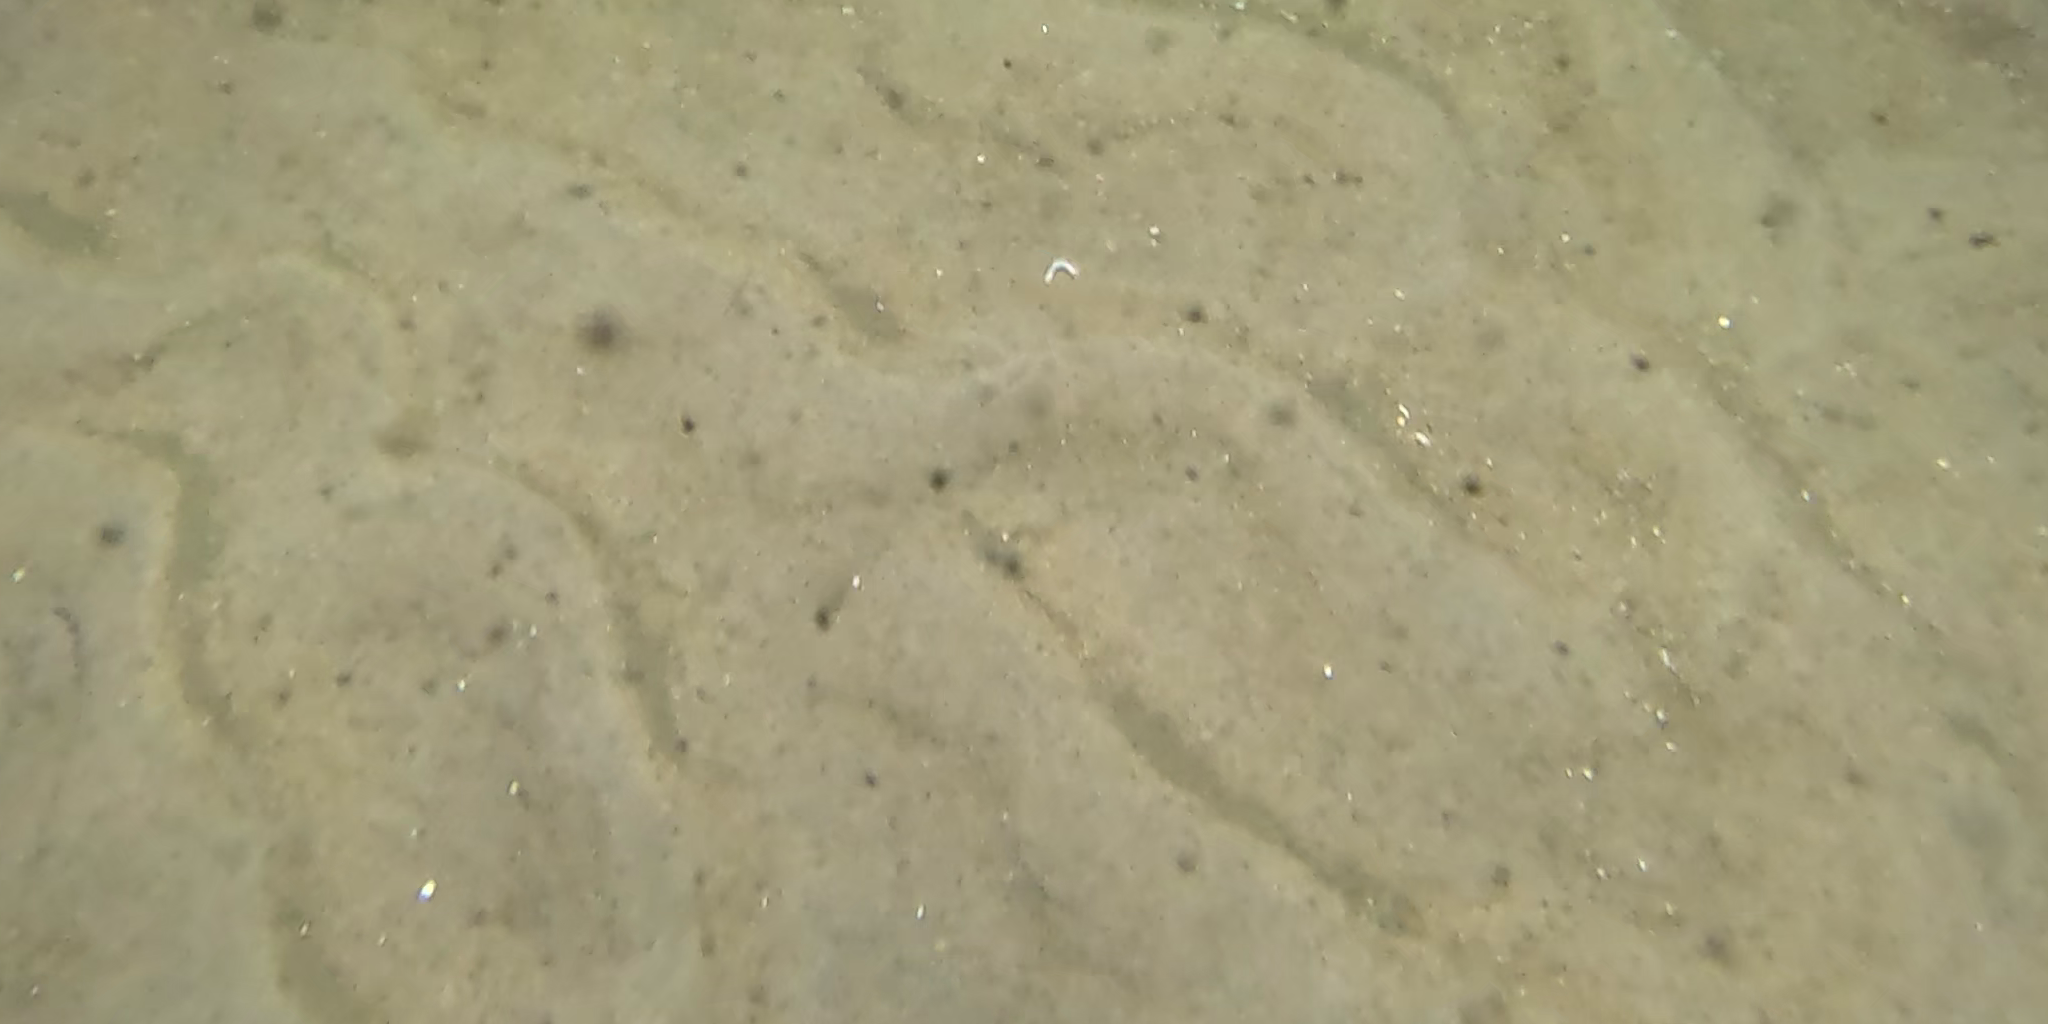
Seabed habitat: sand